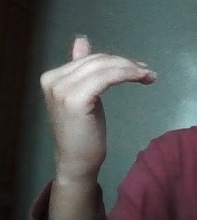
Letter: khaa